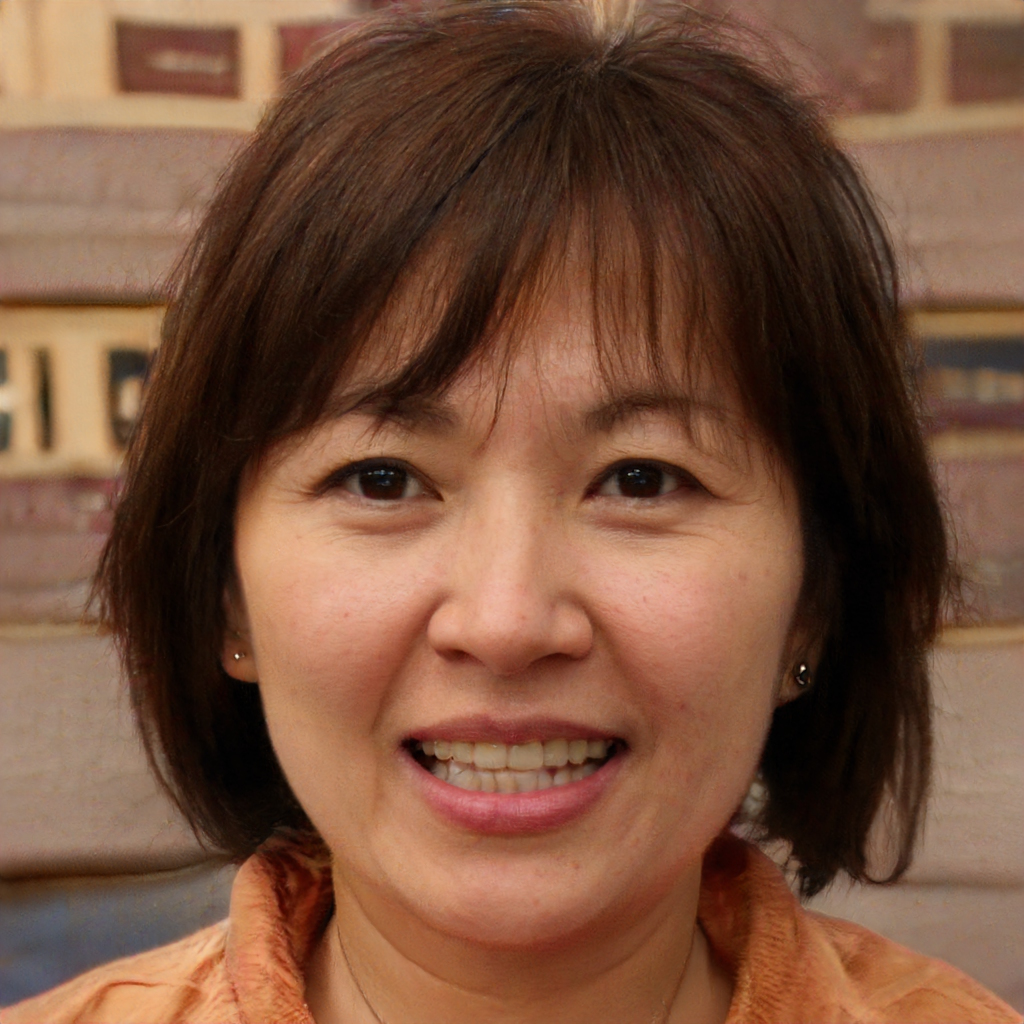
Gender: Female